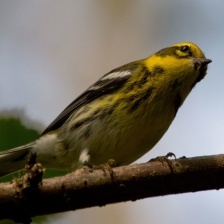
Species: TOWNSENDS WARBLER
Scientific name: SETOPHAGA TOWNSENDI